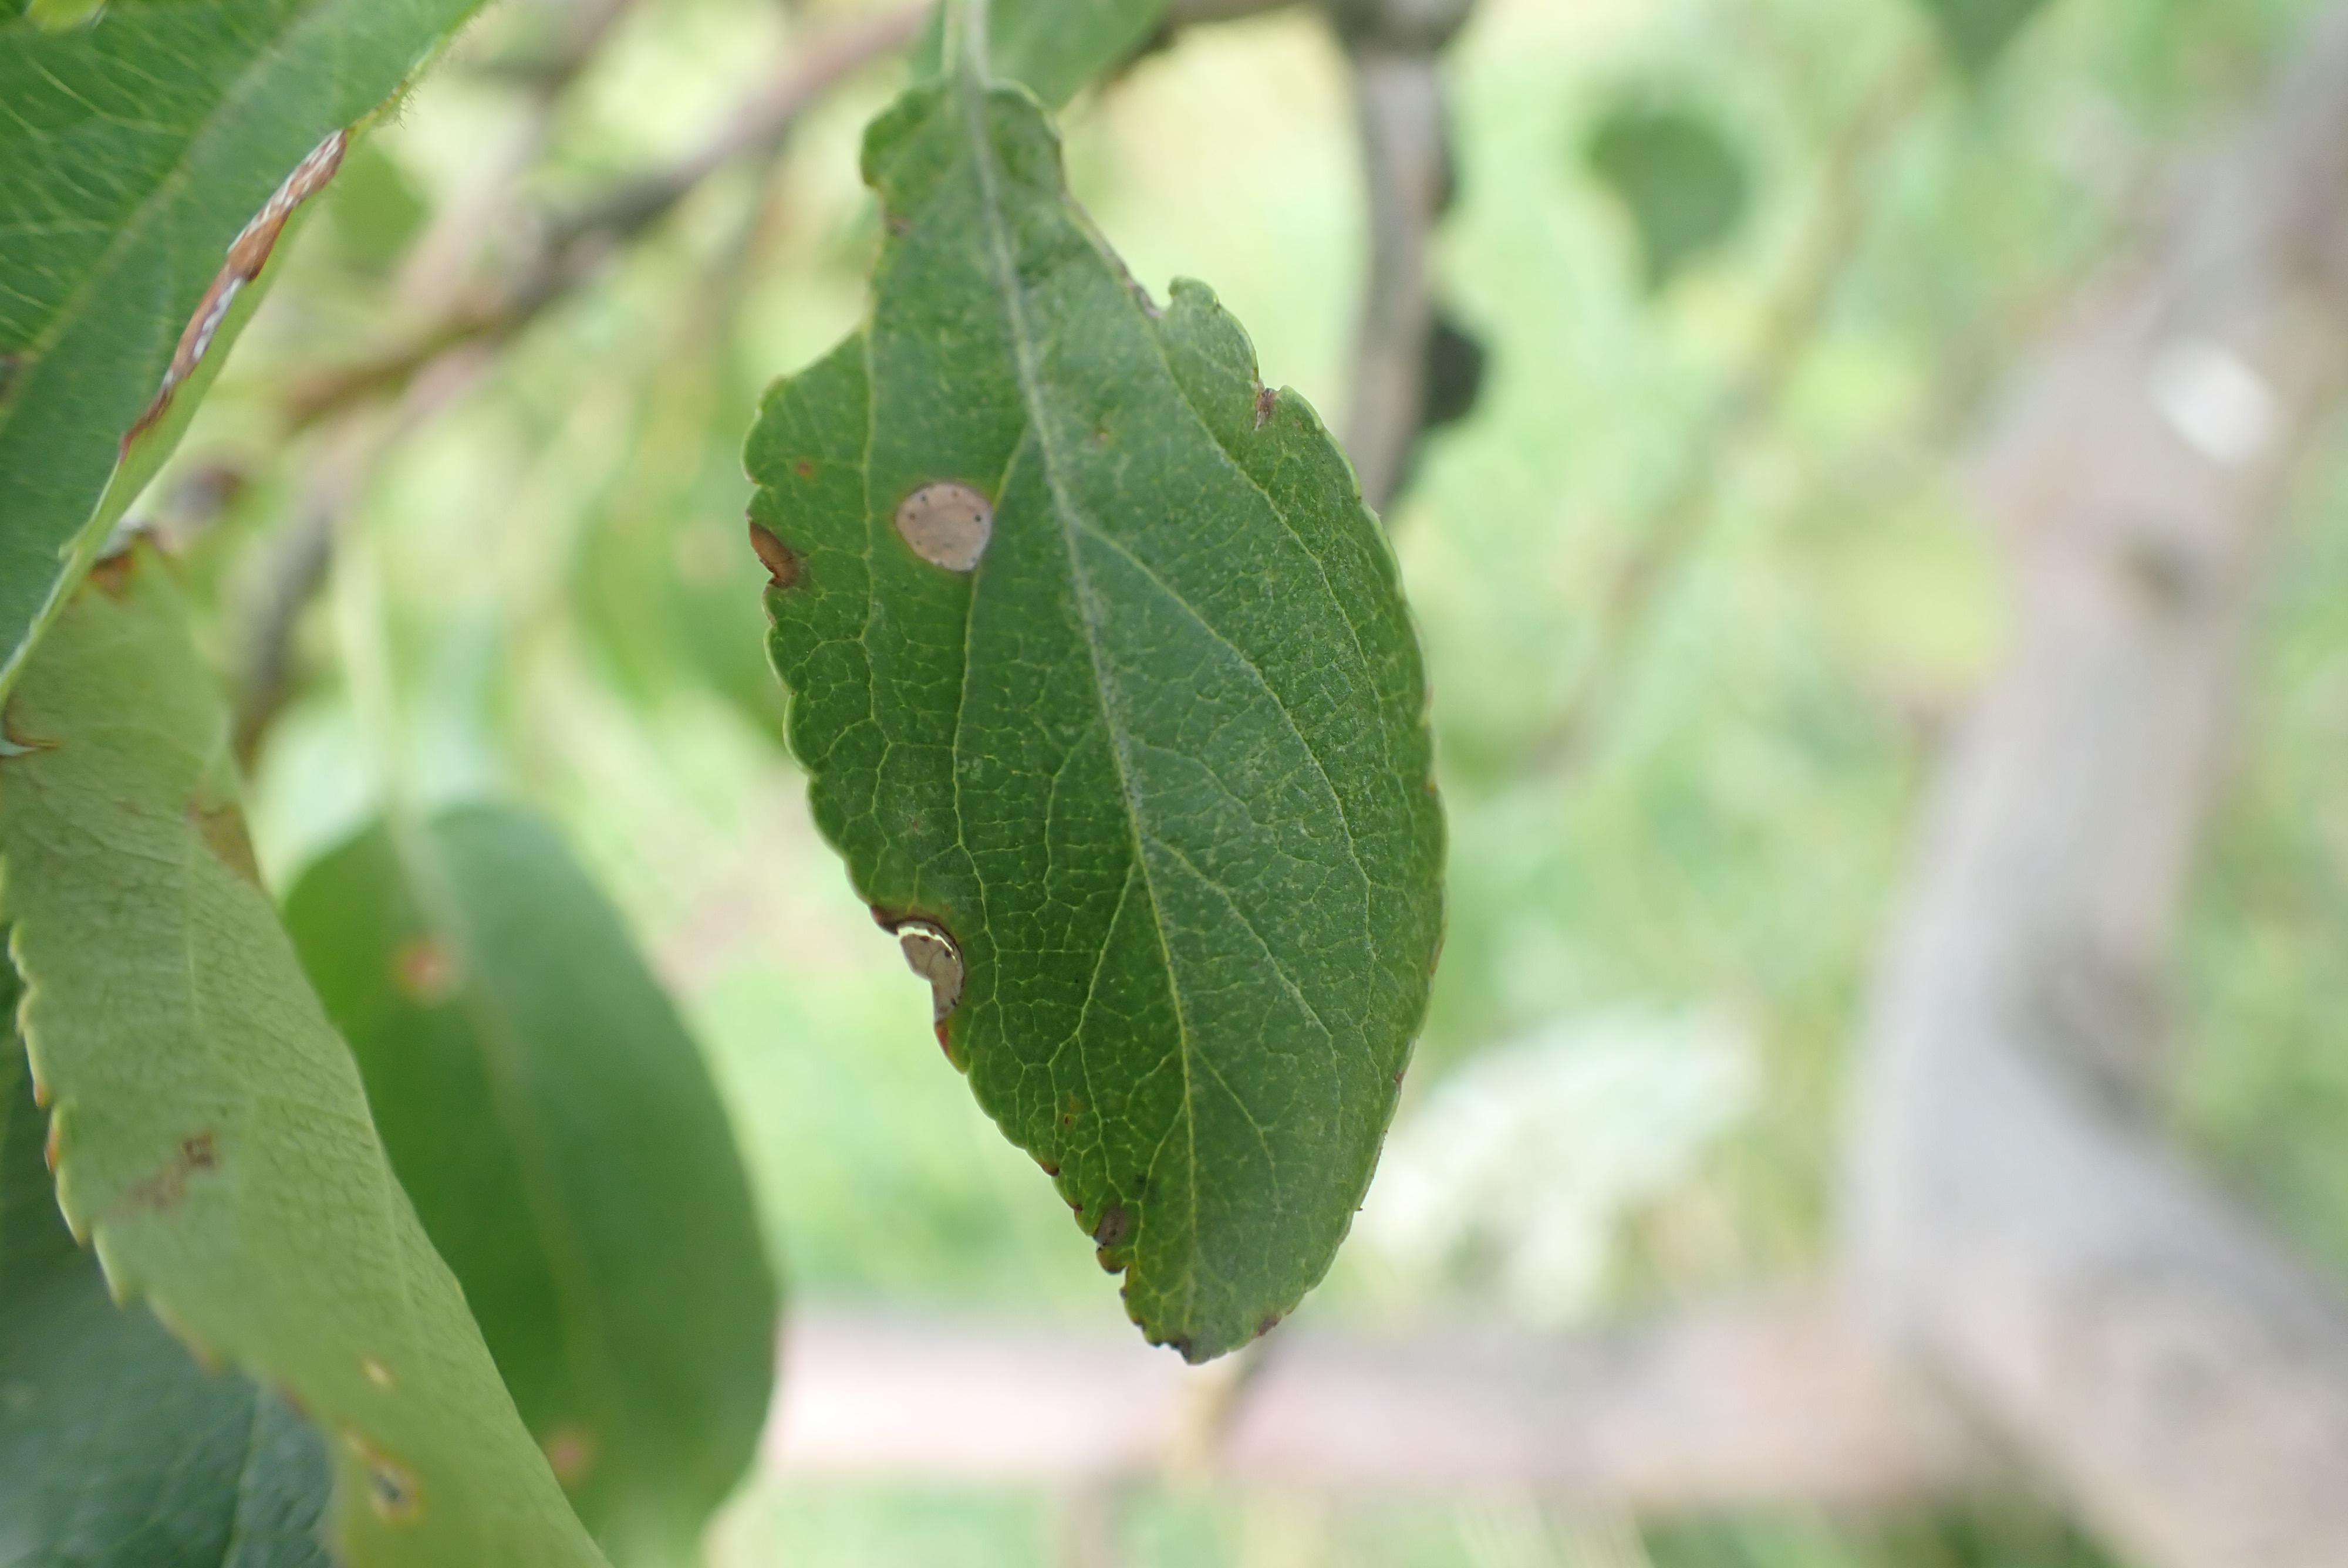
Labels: frog_eye_leaf_spot